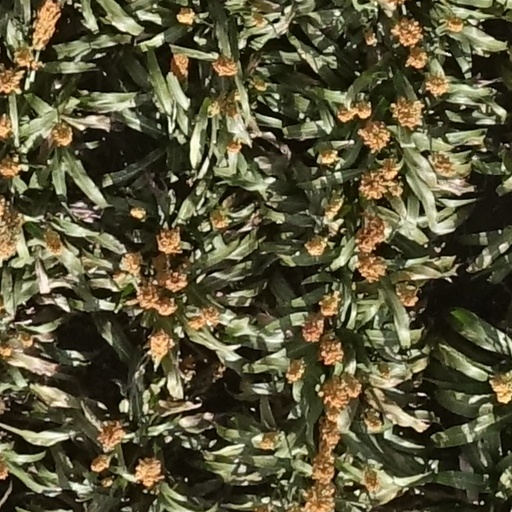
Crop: sorghum